Pataliputra

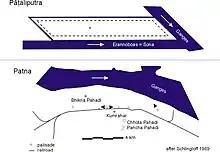
Plan of Pataliputra, compared to present-day Patna

Pataliputra (IAST: ), adjacent to modern-day Patna, Bihar, was a city in ancient India, originally built by Magadha ruler Ajatashatru in 490 BCE, as a small fort near the Ganges river. Udayin laid the foundation of the city of Pataliputra at the confluence of two rivers, the Son and the Ganges. He shifted his capital from Rajgriha to Pataliputra due to the latter's central location in the empire.